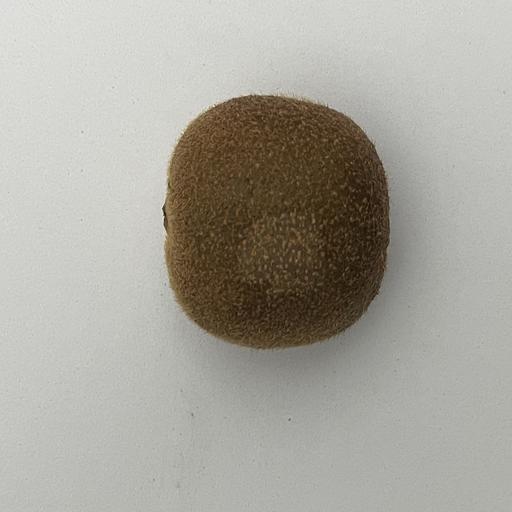
Crop type: Kiwi